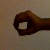
The image shows a hand gesture representing the number 0 in Indian Sign Language.